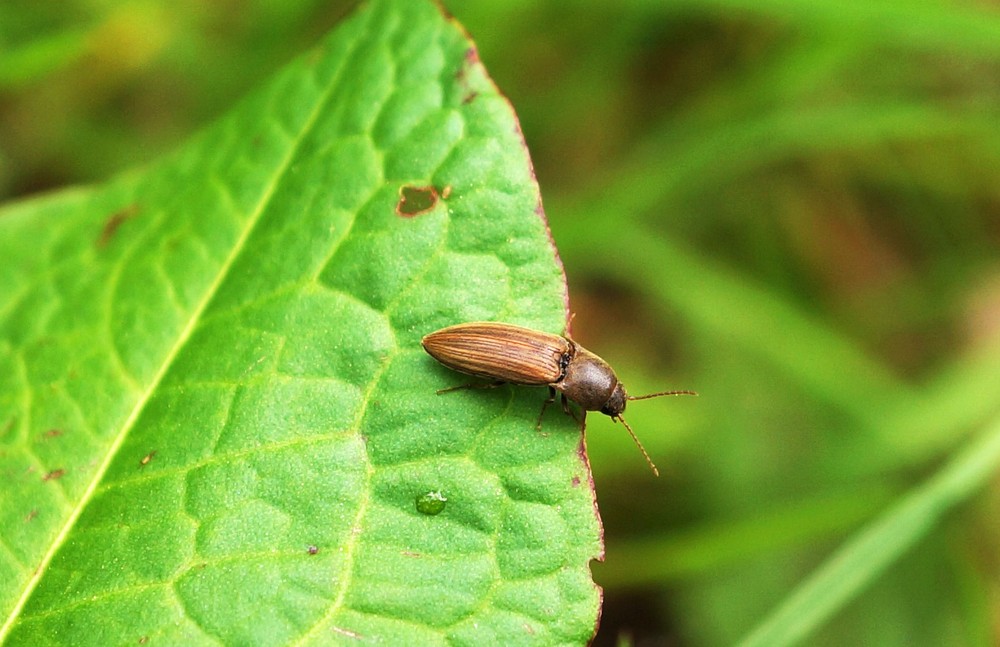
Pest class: clickbeetles_wireworms